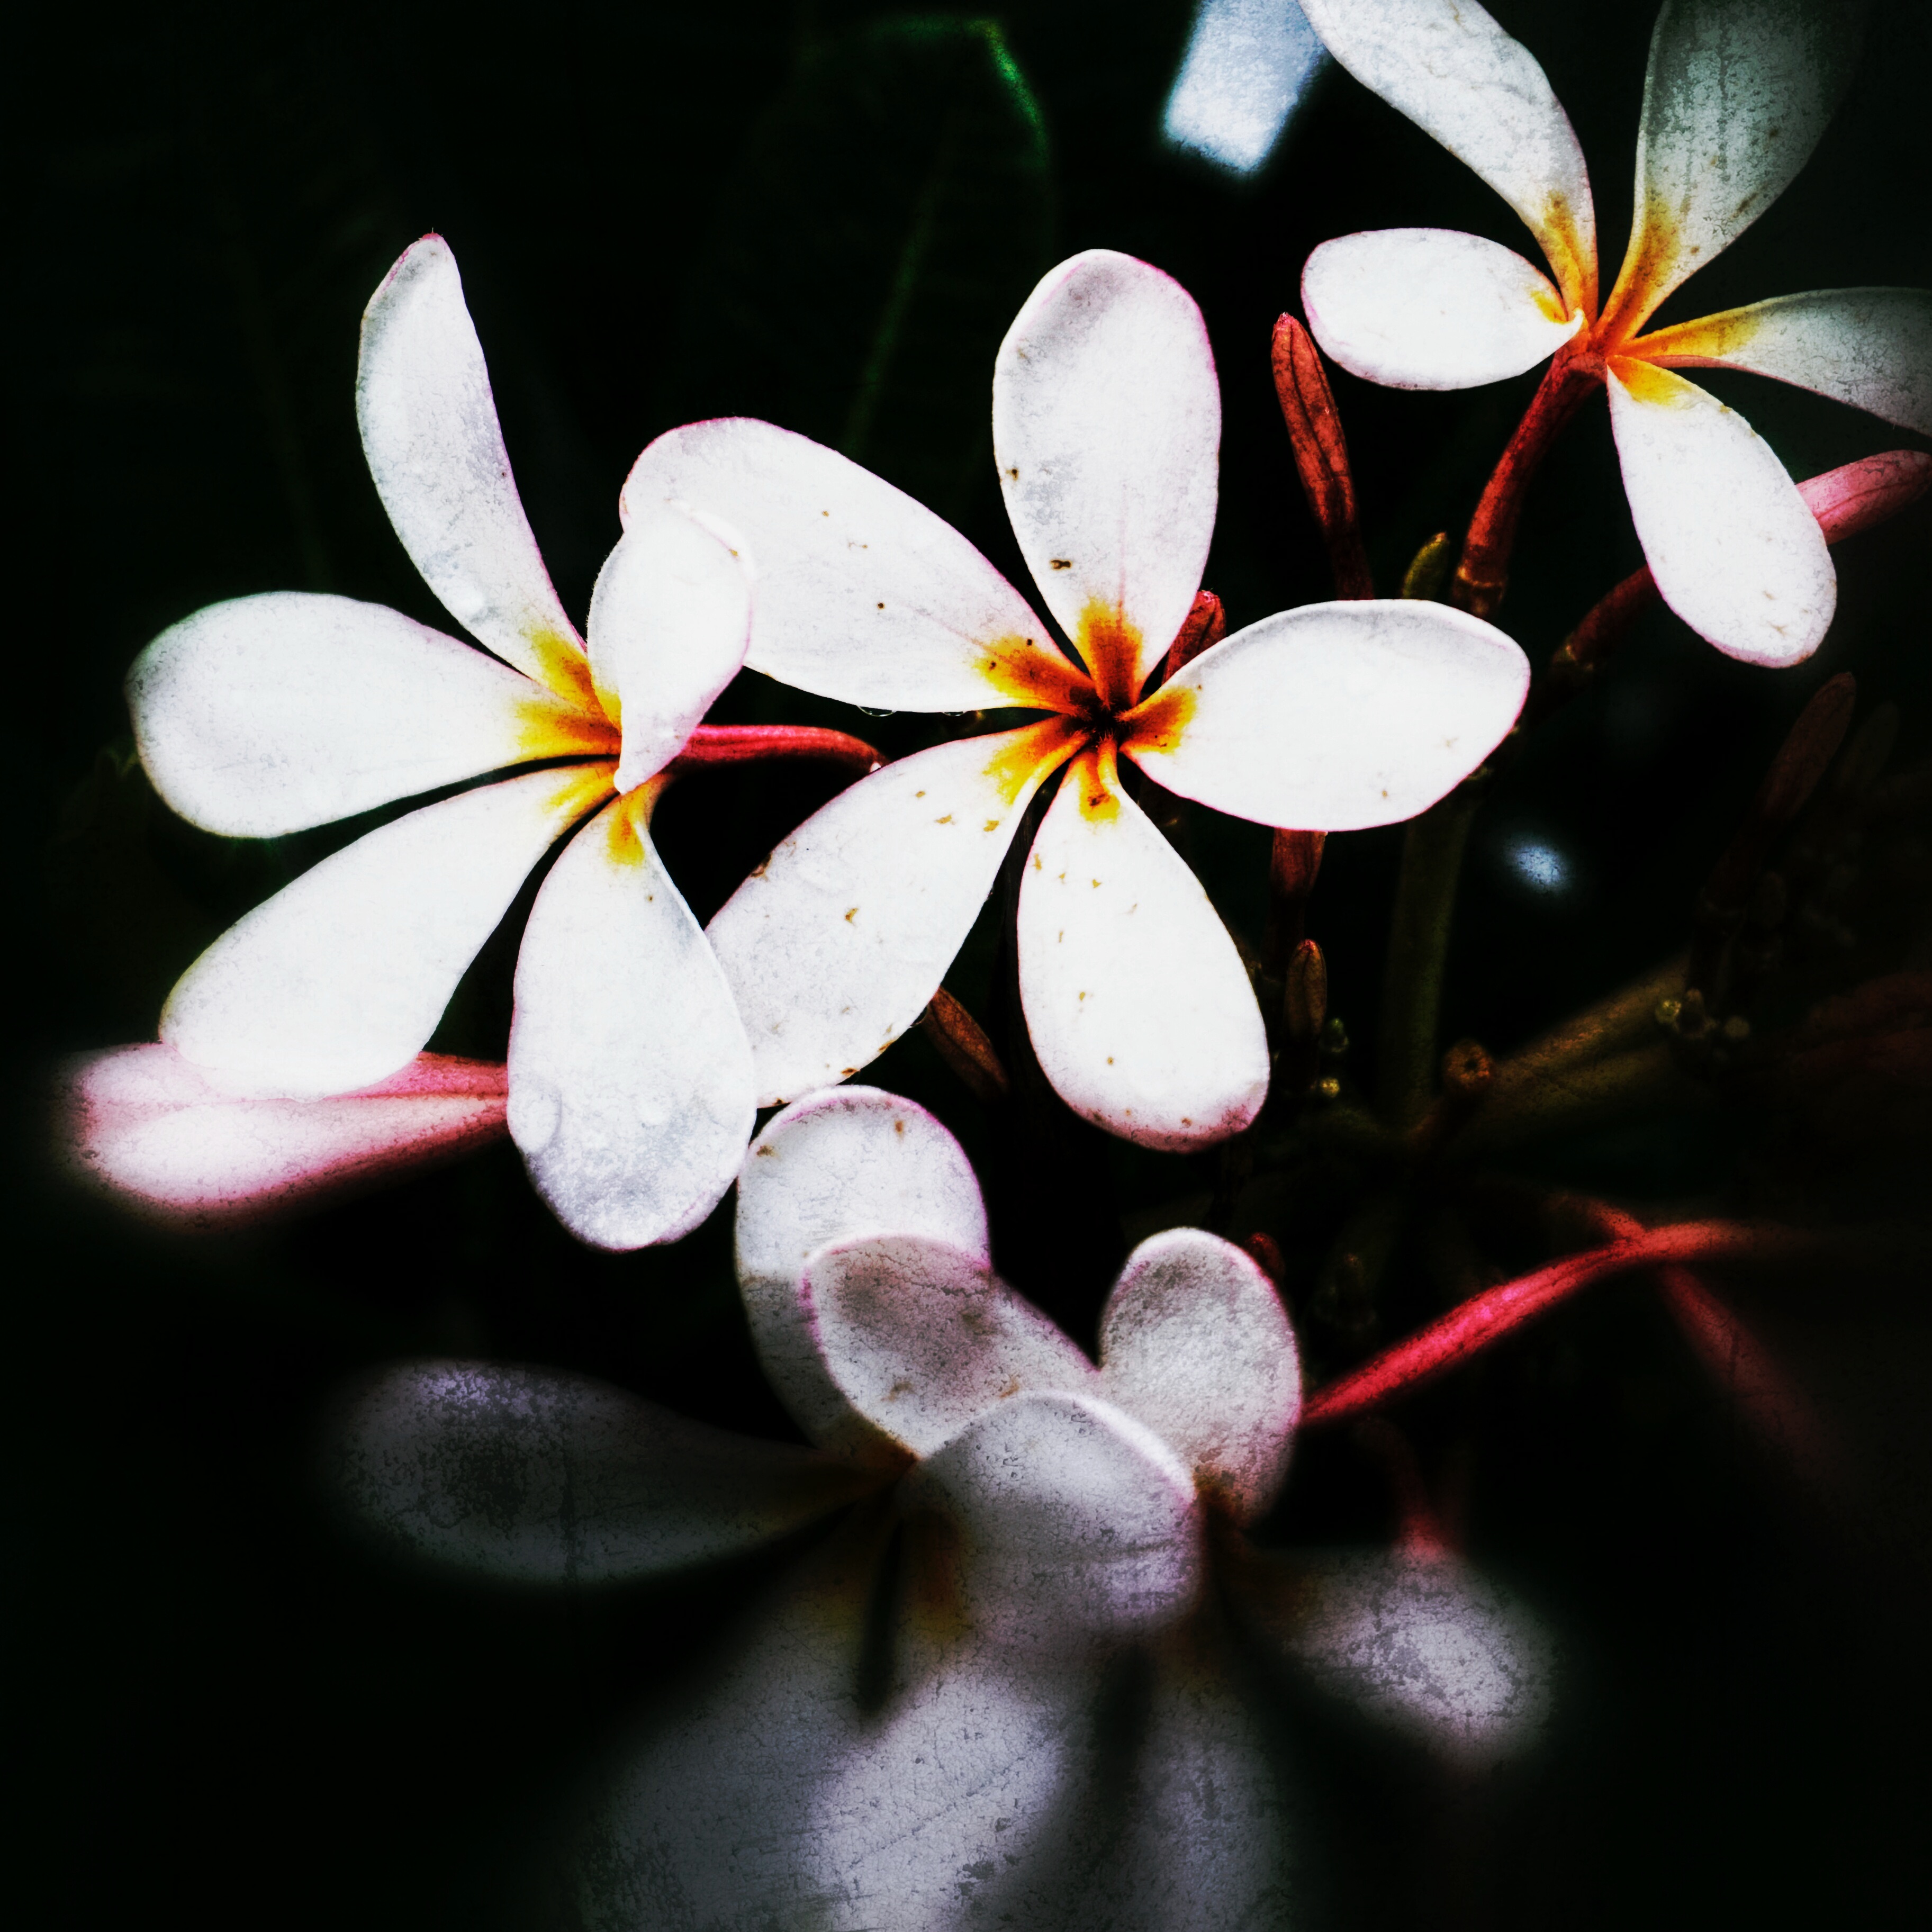
nature, branch, blossom, plant, white, photography, leaf, flower, petal, green, red, color, botany, yellow, flora, close up, macro photography